Montevideo

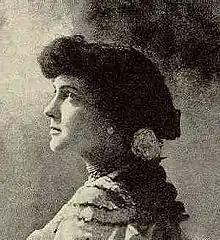
The poet Delmira Agustini.

On the east side of the main park area is the National Museum of Visual Arts. On this side, a street market takes place every Sunday. On the north side is an artificial lake with a little castle housing a municipal library for children. An area to its west is used as an open-air exhibition of photography. West of the park, across the coastal avenue Rambla Presidente Wilson, stretches Ramirez Beach. Directly west of the main park area, and belonging to Parque Rodó "barrio", there is the former "Parque Hotel", now called "Edifício Mercosur", the seat of the parliament of the member countries of the Mercosur. During the guerilla war the Tupamaros frequently attacked buildings in this area, including the old hotel.